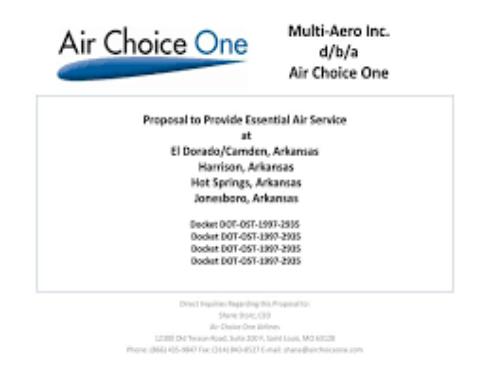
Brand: Air Choice One Airlines
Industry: Transportation